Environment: real
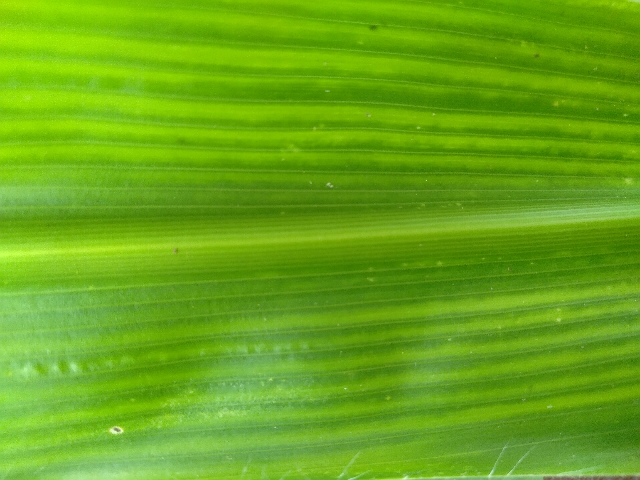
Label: lethal_necrosis